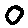
Label: 0